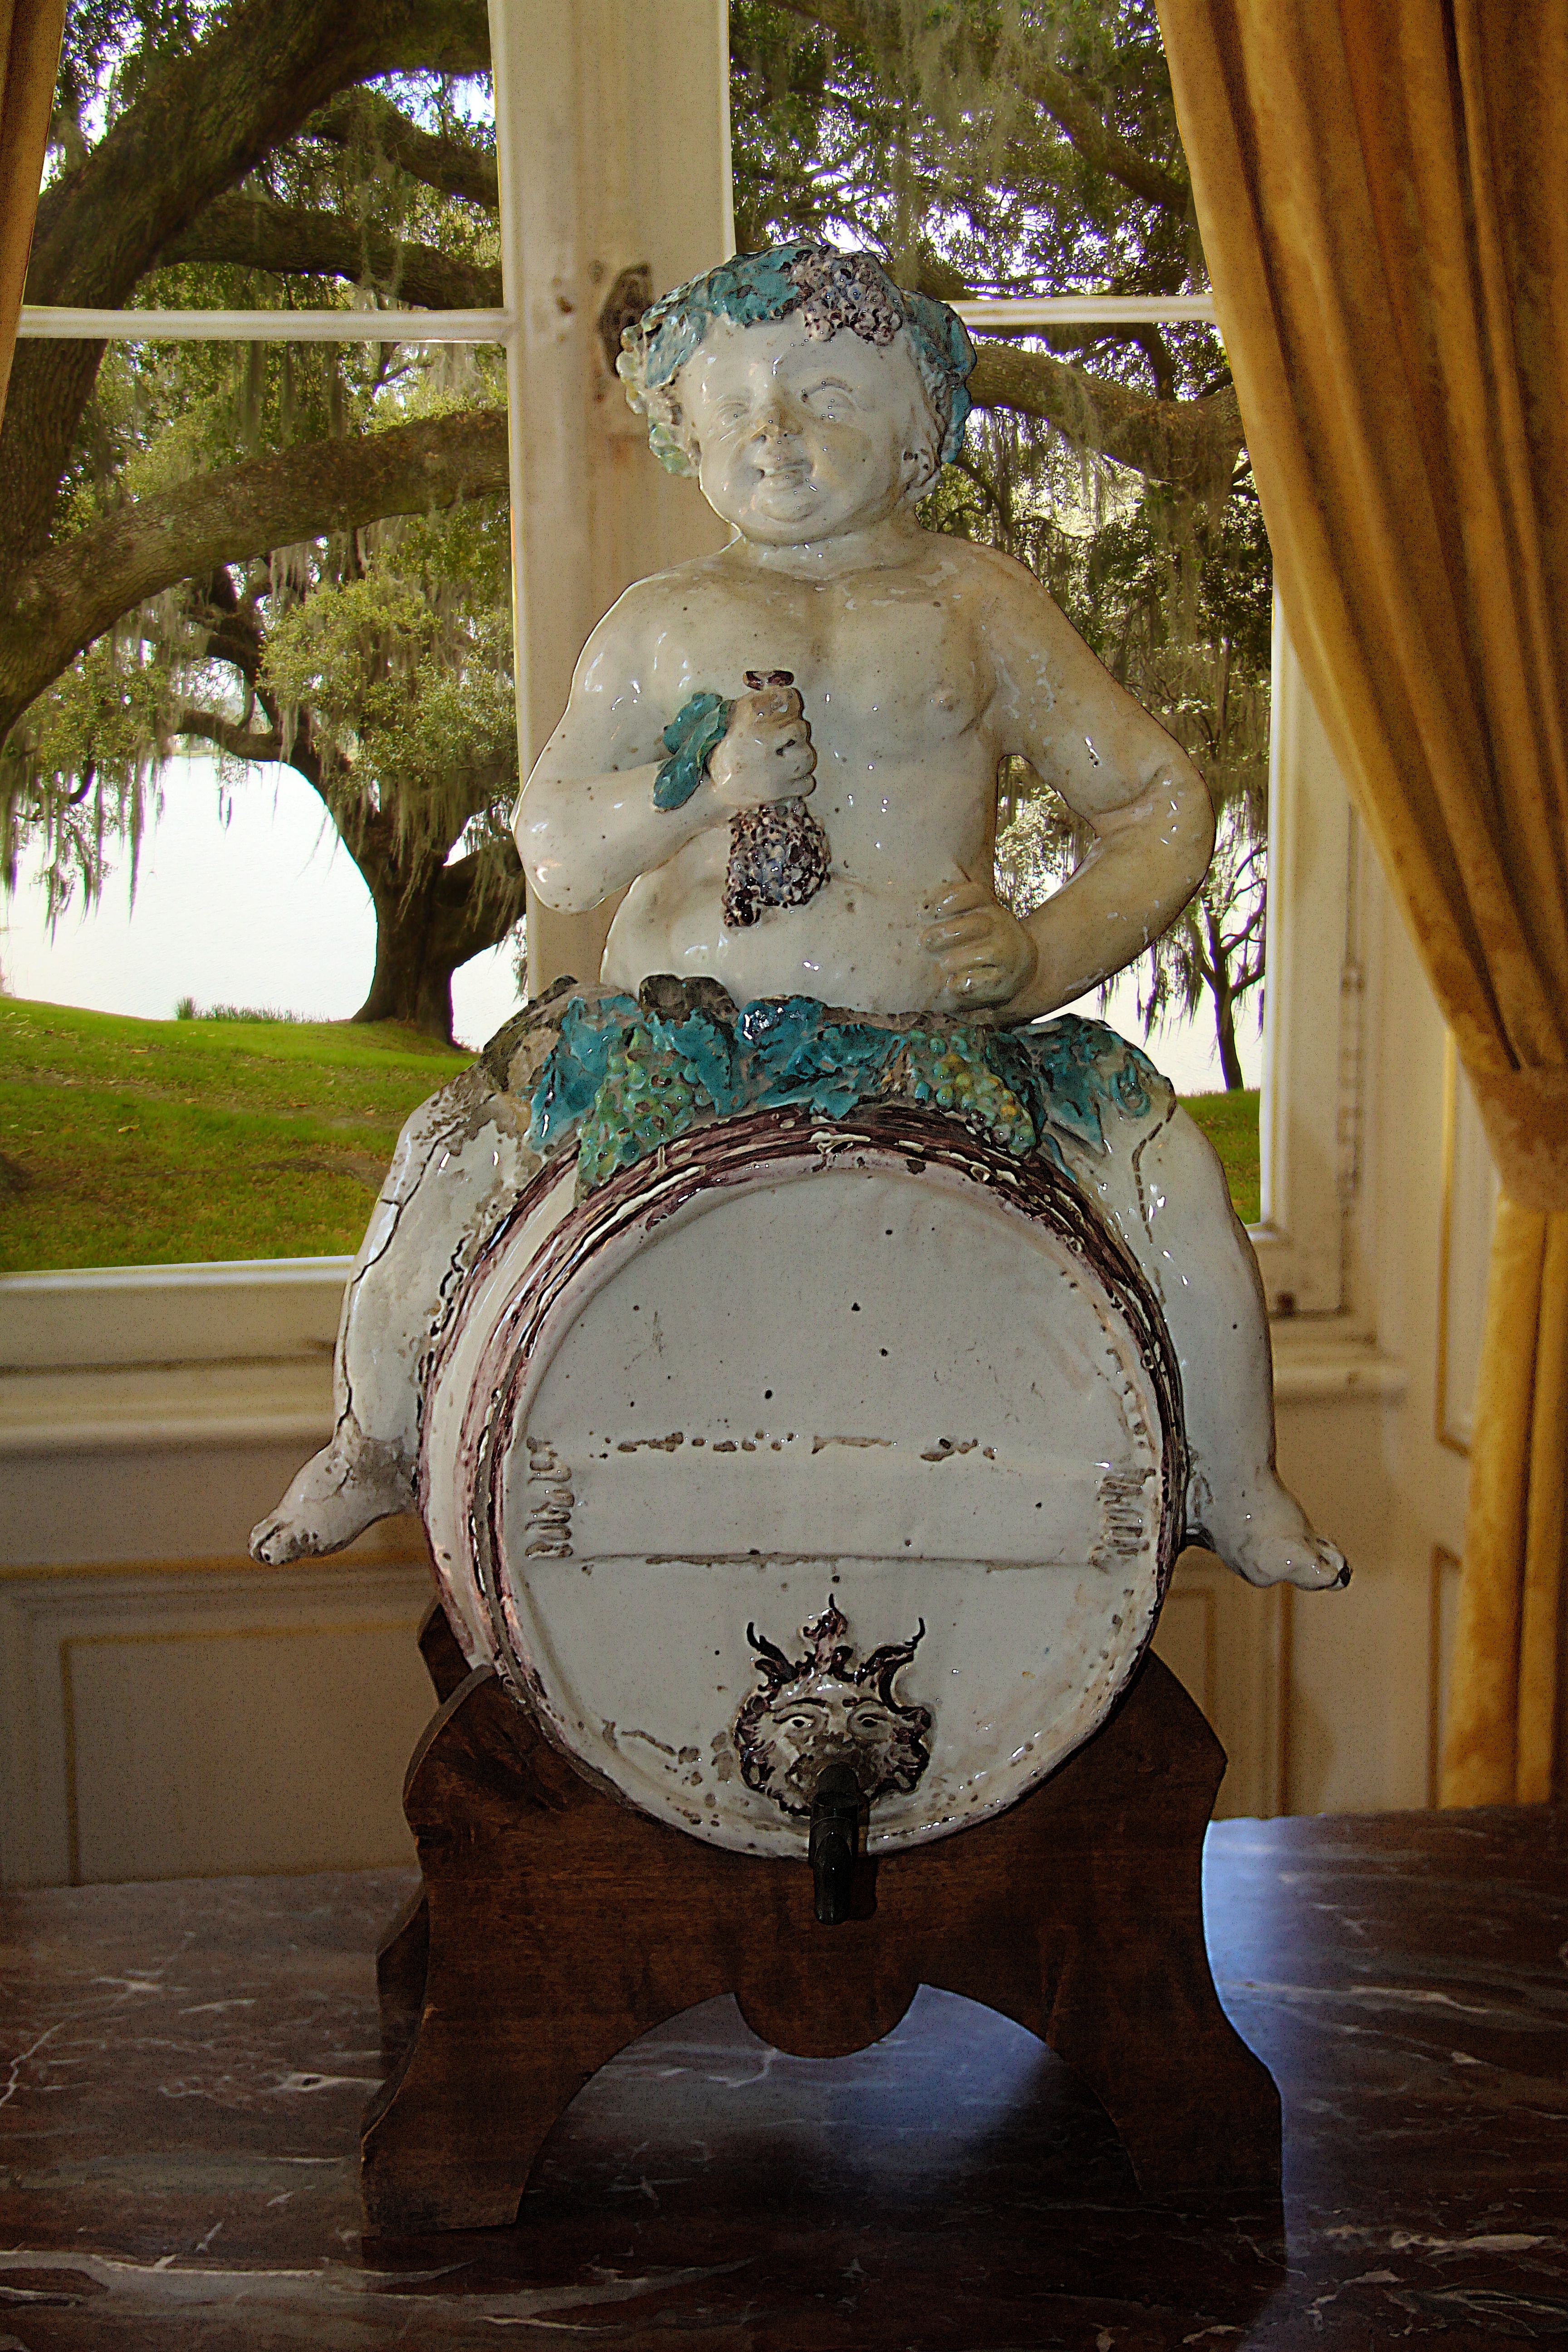
wine, monument, france, statue, sculpture, art, temple, carving, casket, ancient history